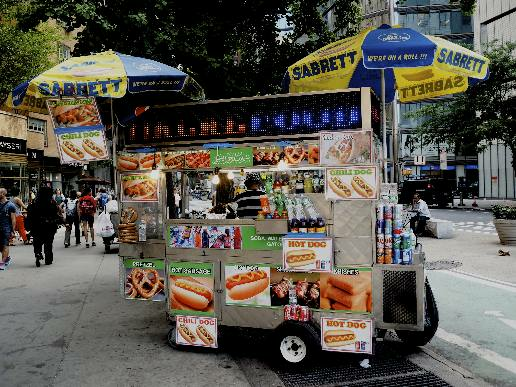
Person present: Yes